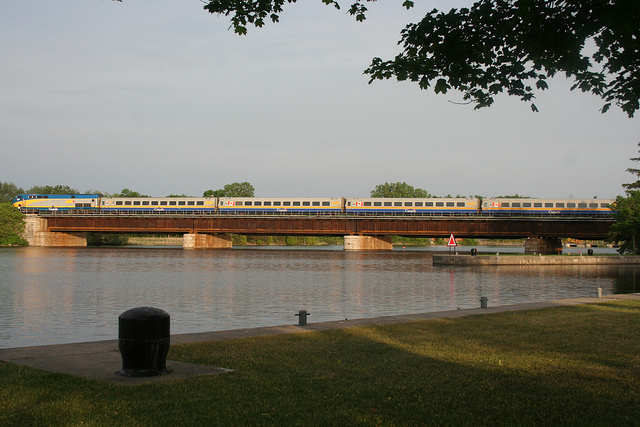
there is a train that is seen passing above the water

A train crossing over a bridge that runs over water.

a grass area with a lake and train traveling on tracks above the lake

A train passing over a bridge above water.

A train going over a bridge that is over water